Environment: real
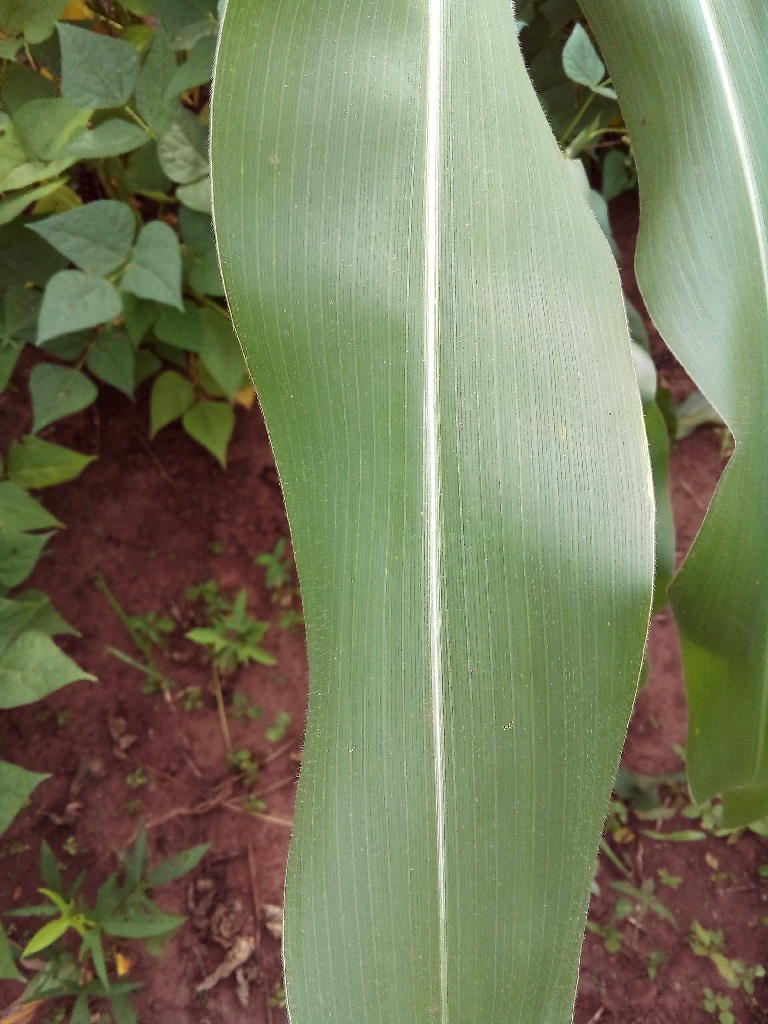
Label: healthy